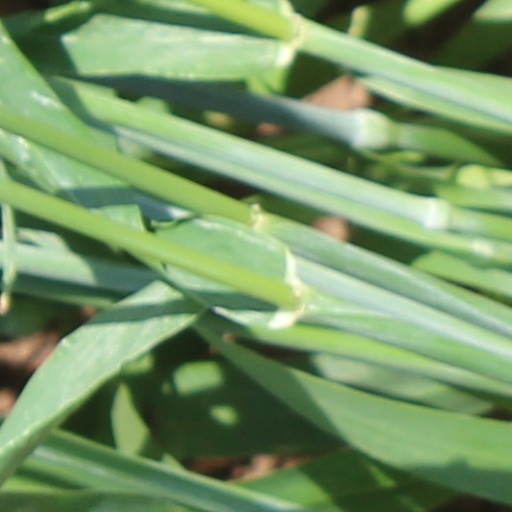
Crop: wheat